Organ of the Basilica of St. Martin (Weingarten)

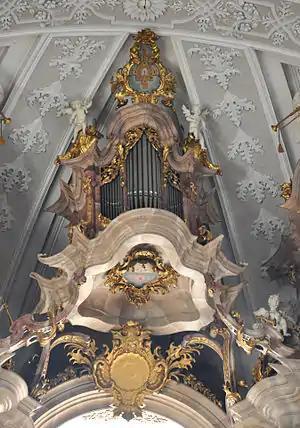
The Crown ("Kronwerk") section of the organ, where wind supply was allegedly rather poor

On 6 July 1737 the initial contract with Gabler was signed, however, before the completion of the organ it was revised on a number of occasions. In the meantime a fire in the monastery buildings and immense financial difficulties of the abbey made the organ designing and building a very lengthy and grueling process. To make matters worse, Gabler, while an excellent organ builder, was obviously an extremely poor businessman who had neither a sense of money nor had been able to meet deadlines, which meant that he was permanently ruined by this organ. The organ was finally consecrated on 24 June 1750.